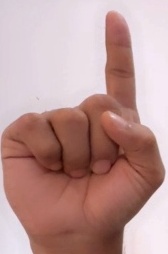
ASL sign: 1